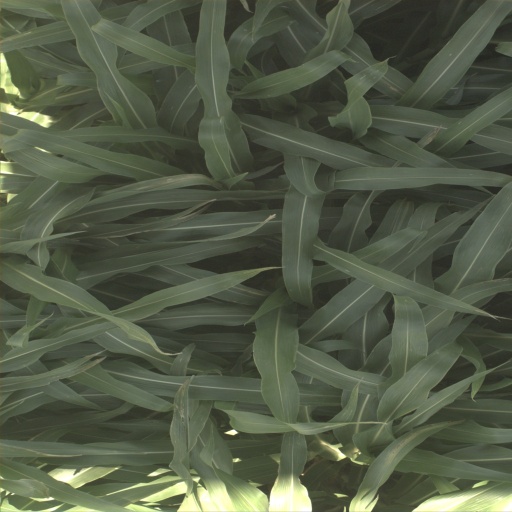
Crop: sorghum